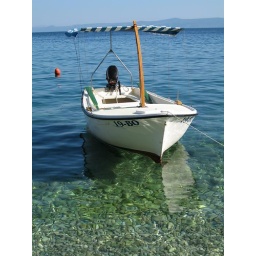
Boat sitting on the crystal clear water near the world famous beach of Bol.